Henri-Claude Fantapié

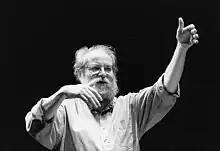
JPSSD

Henri-Claude Fantapié (born 1938 in Nice, France) is a French conductor and composer. He was a pupil of Marc-Cesar Scotto, Eugène Bigot, Igor Markevitch for conducting, and Henri Dutilleux for composition.